Massachusetts House of Representatives' 11th Suffolk district

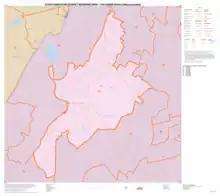
Map of Massachusetts House of Representatives' 11th Suffolk district, based on the 2010 United States census.

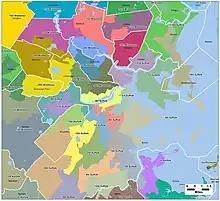
Map of Massachusetts House of Representatives districts for Suffolk County, apportioned in 2011

Massachusetts House of Representatives' 11th Suffolk district in the United States is one of 160 legislative districts included in the lower house of the Massachusetts General Court. It covers part of the city of Boston in Suffolk County. Democrat Liz Malia of Jamaica Plain has represented the district since 1998.